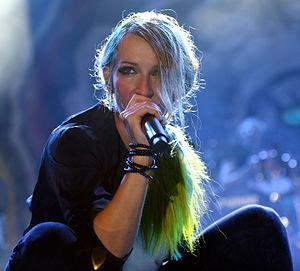
Guano Apes est un groupe de rock et heavy metal allemand, originaire de Göttingen.